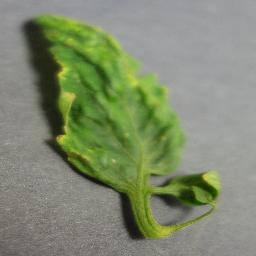
Label: Tomato___Tomato_Yellow_Leaf_Curl_Virus